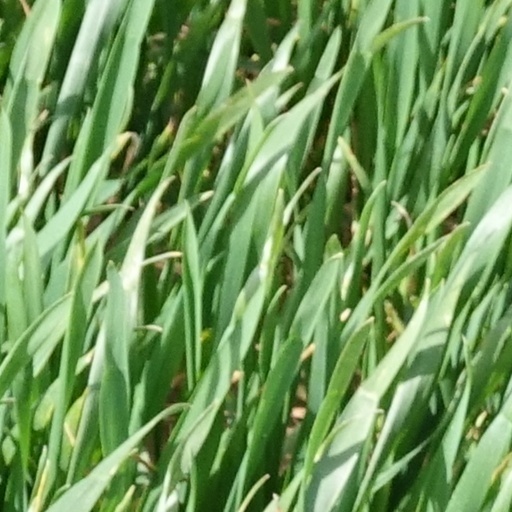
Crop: wheat